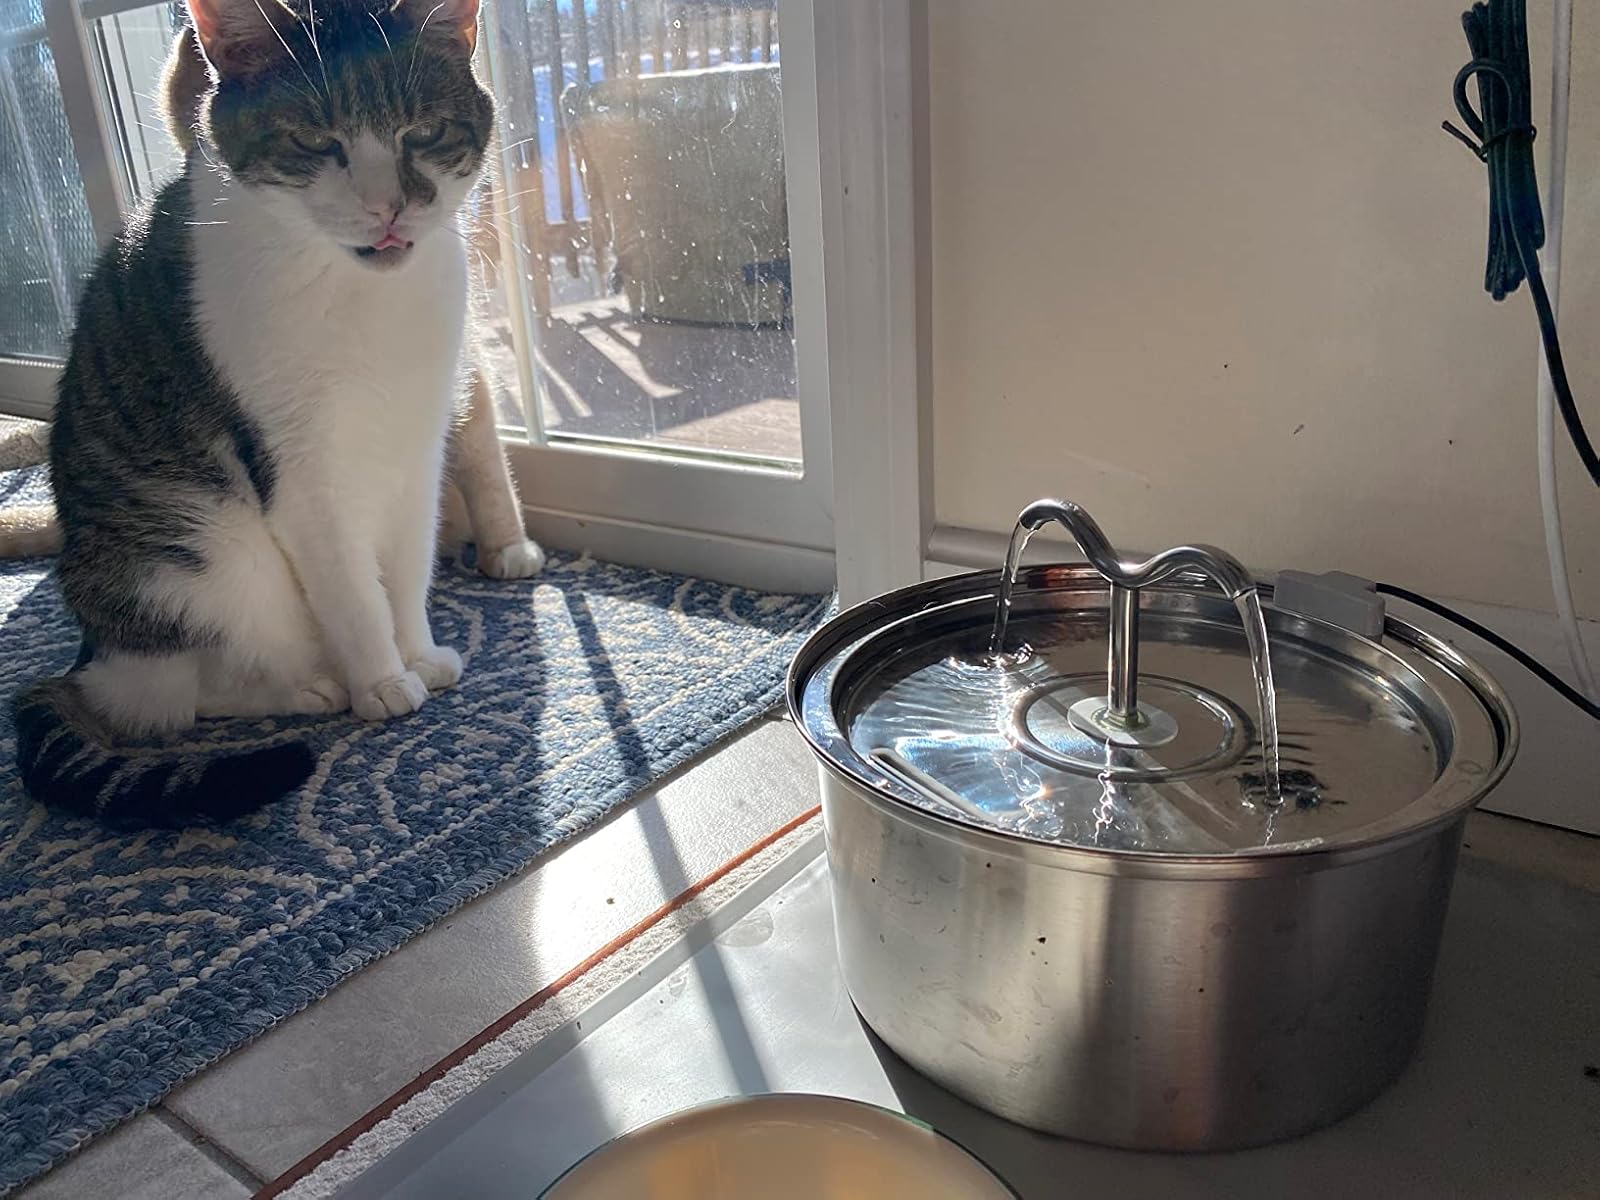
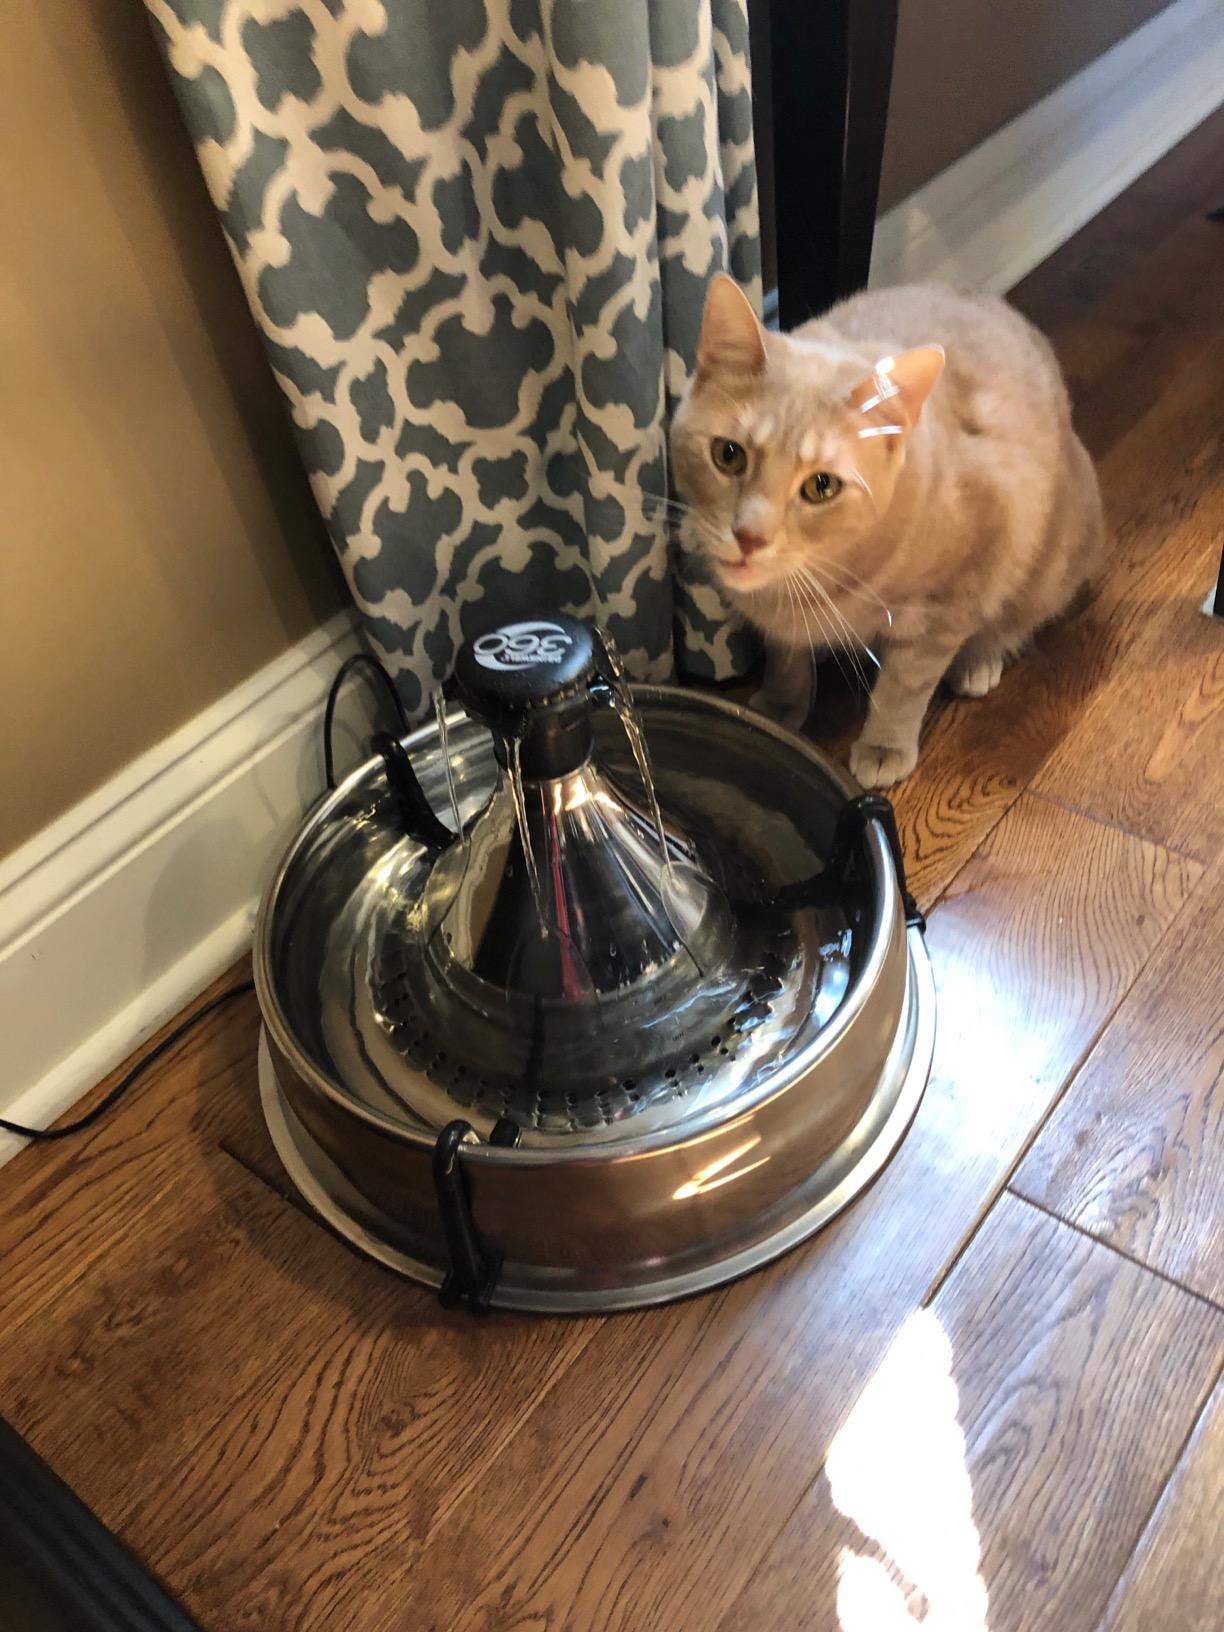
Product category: items_bowl
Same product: no